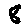
Label: 8